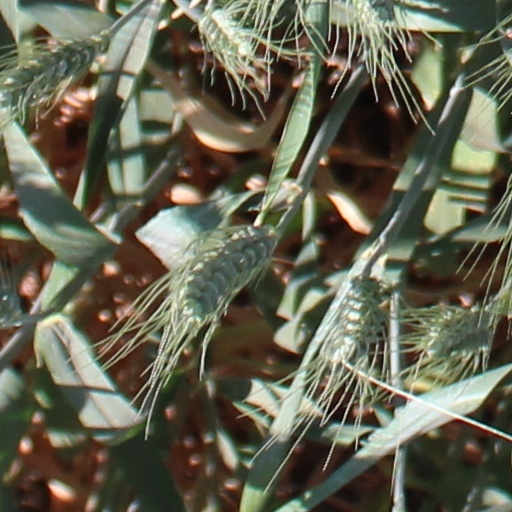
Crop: wheat